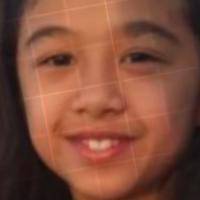
Age group: age 11-20